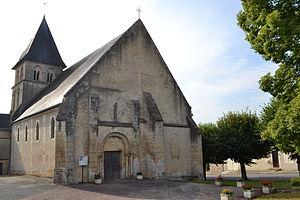
Église d'Ourouer-les-Bourdelins (Cher).
Ourouer-les-Bourdelins est une commune française située dans le département du Cher en région Centre-Val de Loire.